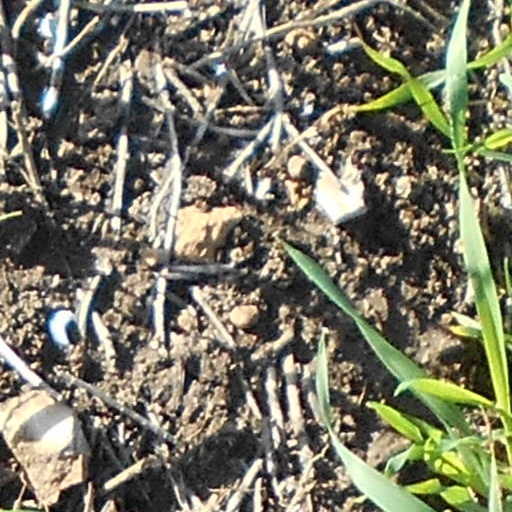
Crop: wheat